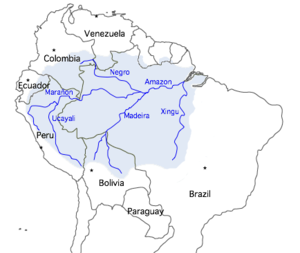
Madeira (flod)
Madeiras position i det omfattende system af floder i Brasilien.
Madeira er en cirka 3.380 km lang flod i Brasilien og stor sejlbar kanal. Madeira er tilkoblet mange andre floder, bl.a Guaporé og Itenez, Baures og Blanco, Itonama og San Miguel, Mamoré, Benifloden, Mayutata og Madre de Dios.